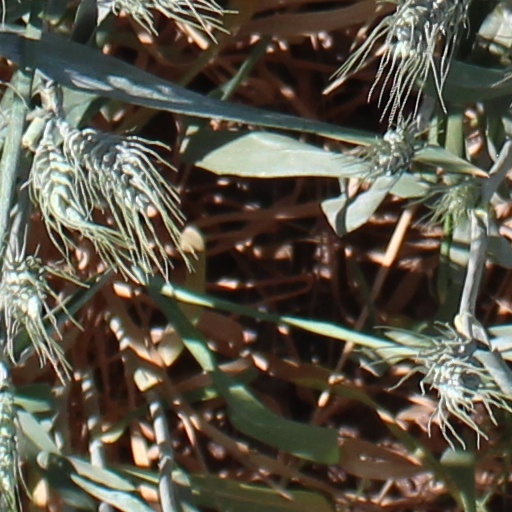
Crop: wheat